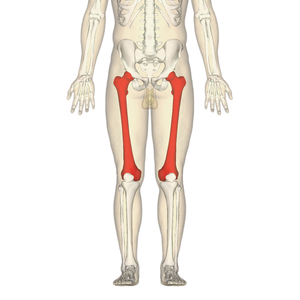
Le fémur est l'os de la cuisse — segment proximal du membre inférieur. Il s'agit de l'os le plus long du corps humain.